Eric I, Duke of Brunswick-Lüneburg

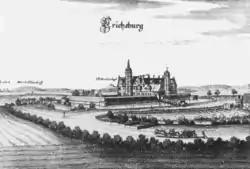
The Erichsburg, named after Eric's eponymous son. Copperplate by Merian around 1650

In 1529 Eric allowed the town of Hanover to hold an annual "Schützenfest" ("shooting festival"), which today has become the Hanover Schützenfest, the largest of its kind in the world. In 1530 he took Aerzen back into the possession of the Welfs (his coat of arms is over the door in the north wing of the castle).